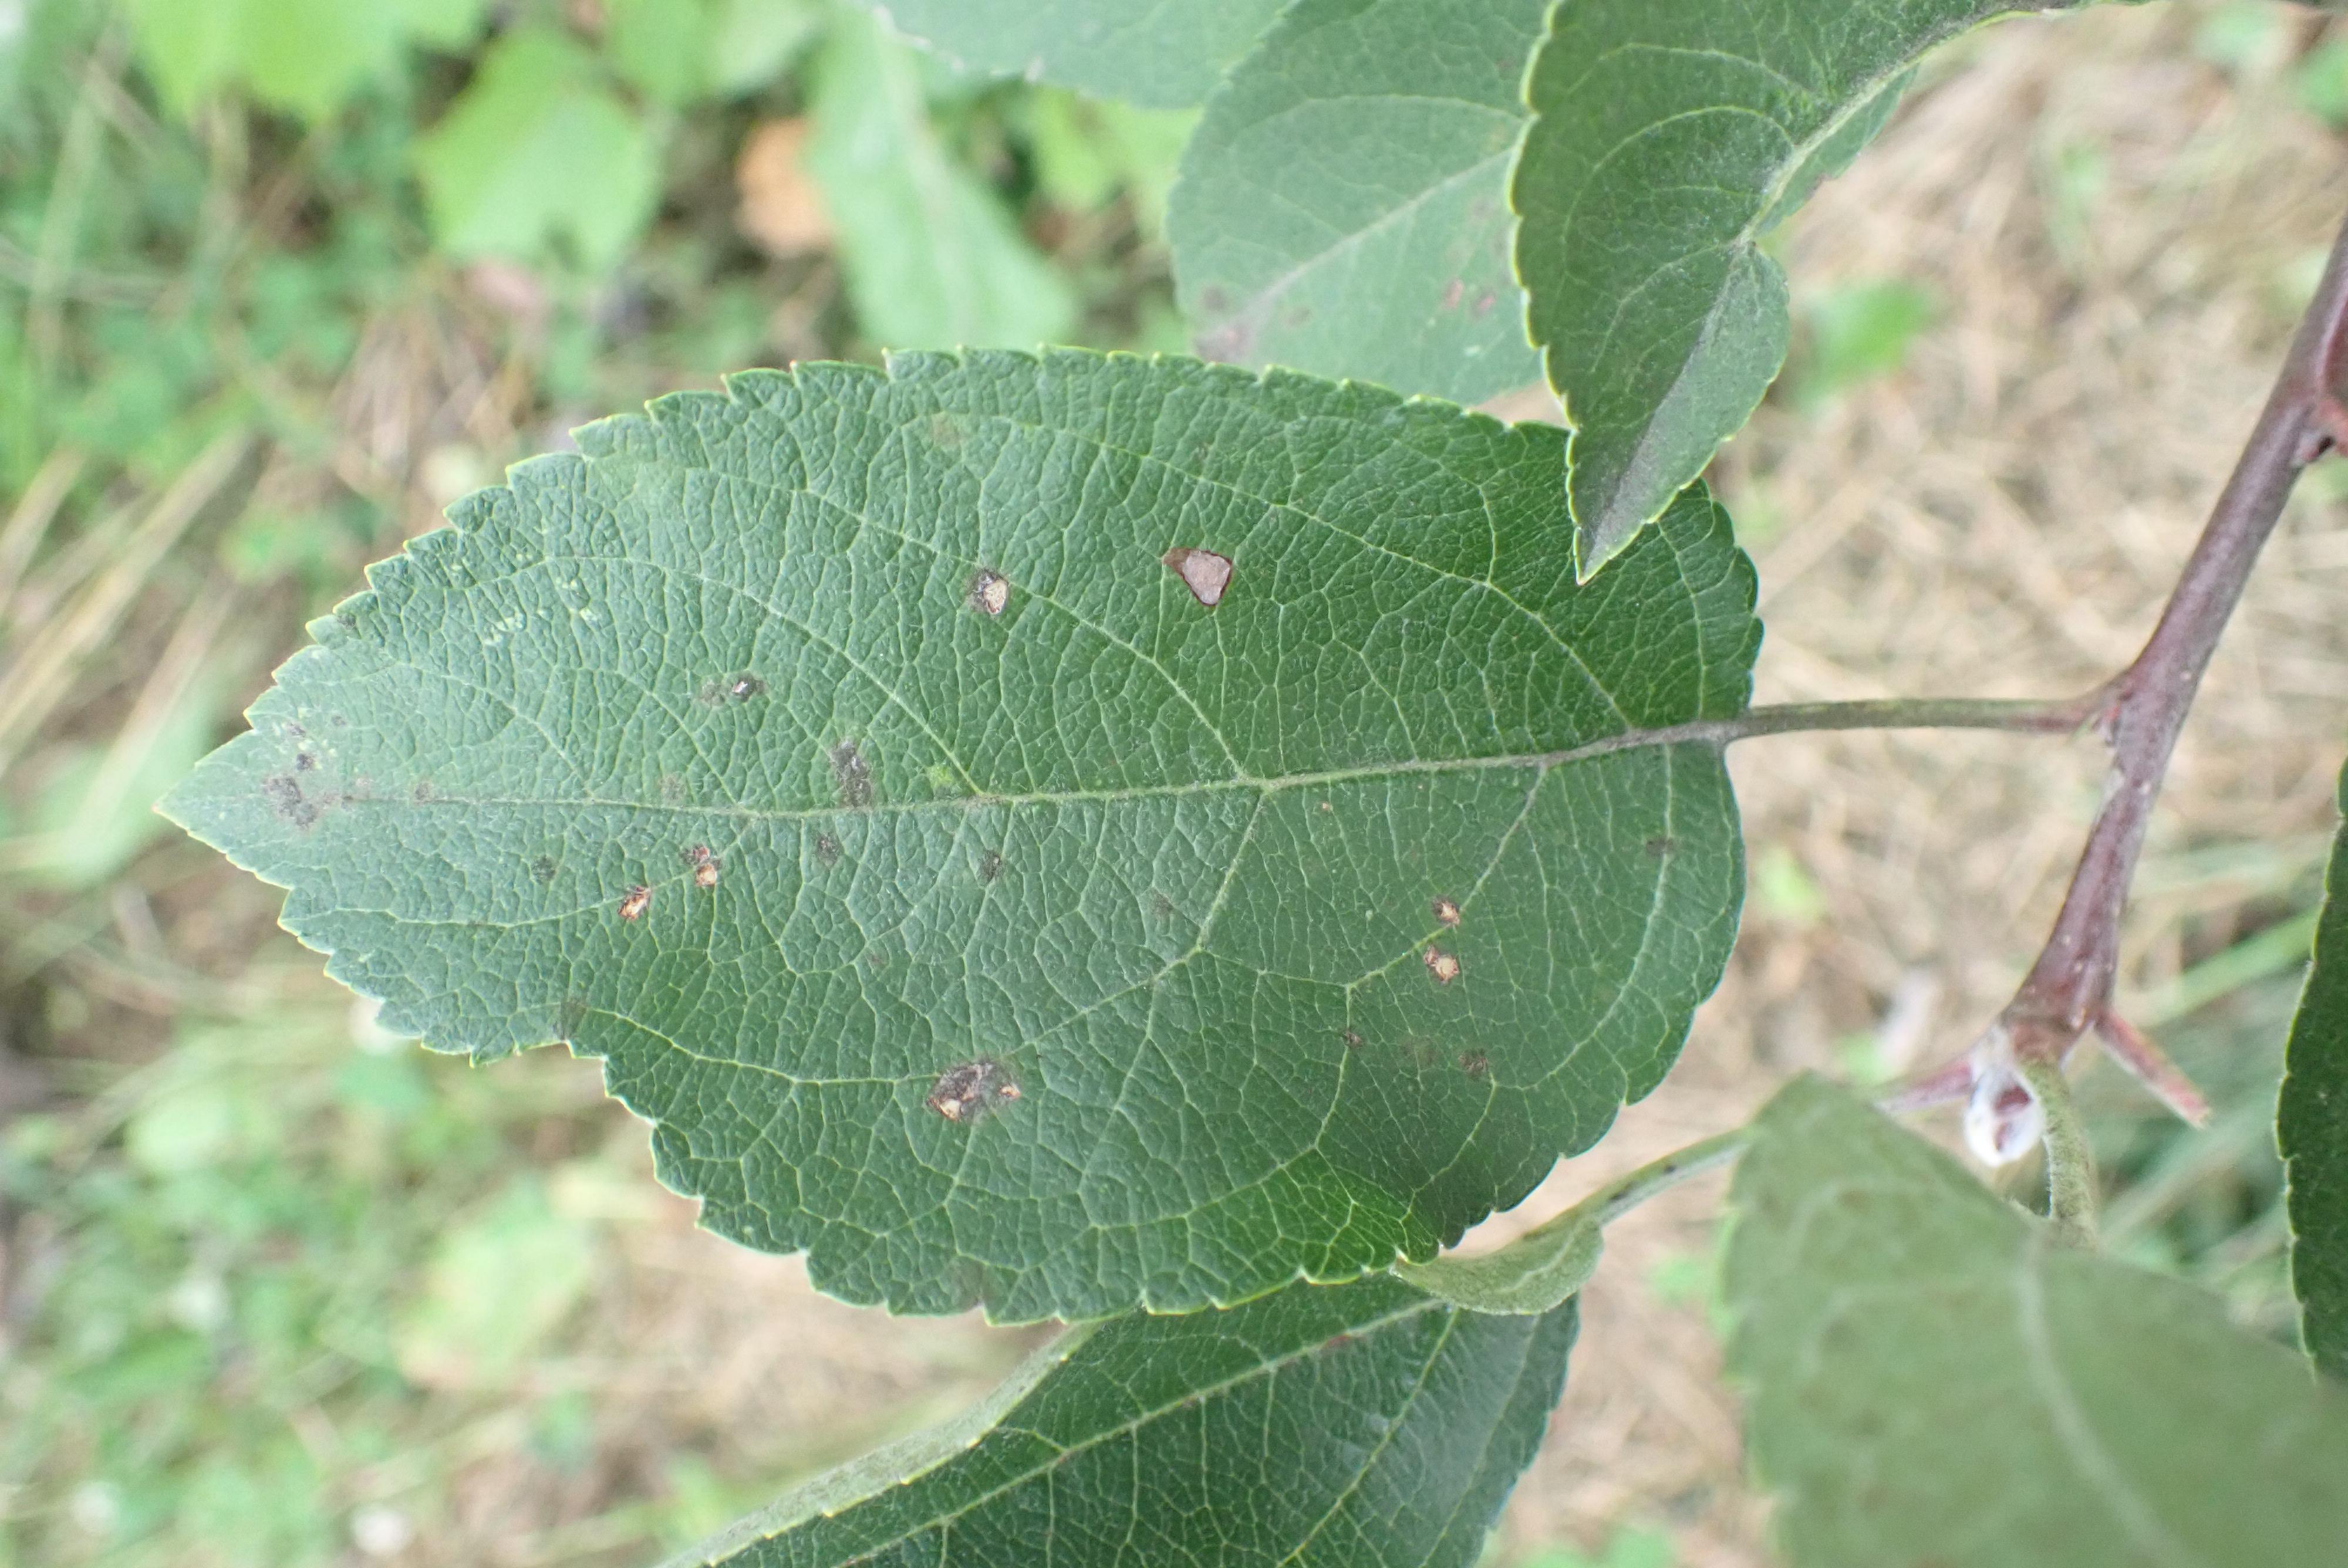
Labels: scab, frog_eye_leaf_spot